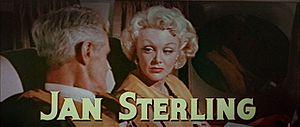
Écrit dans le ciel est un drame d'aventure américain en CinemaScope réalisé par William A. Wellman, d'après le scénario tiré du roman éponyme de Ernest K. Gann sorti en 1954.